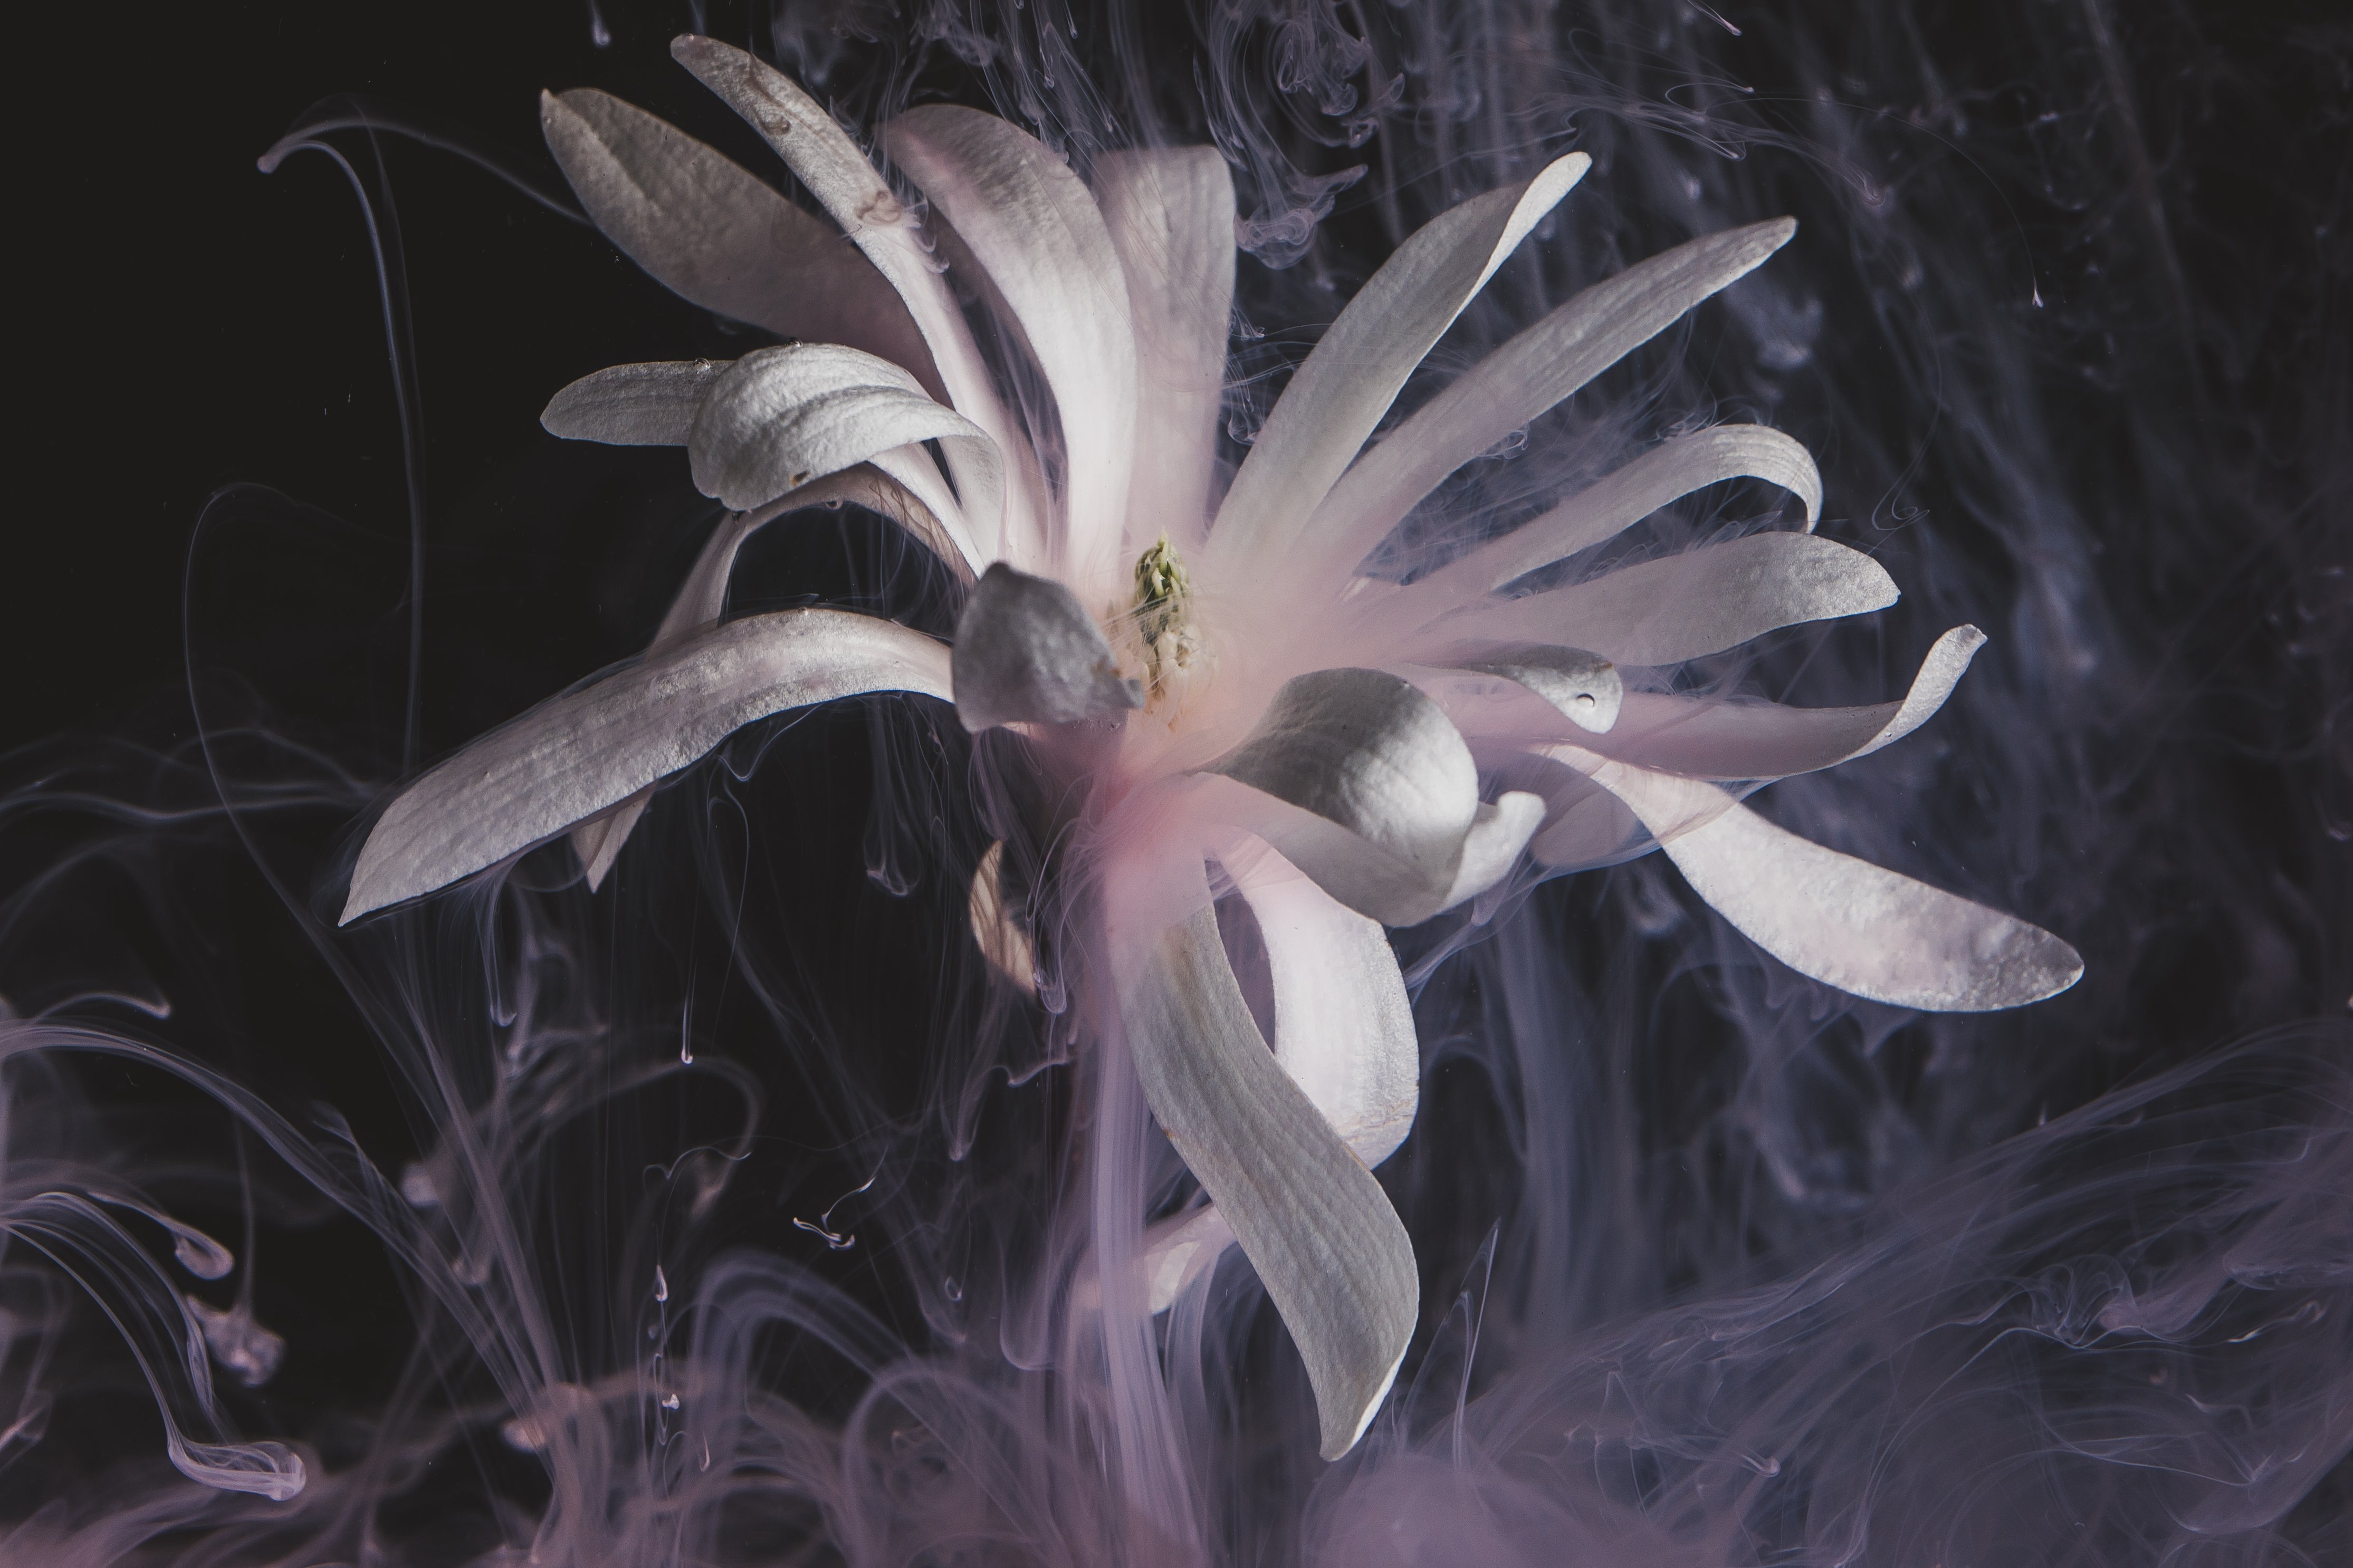
flower, plant, petal, terrestrial plant, organism, darkness, flowering plant, art, still life photography, electric blue, graphics, wildflower, herbaceous plant, monochrome photography, symmetry, annual plant, macro photography, visual arts, pattern, lily family, monochrome